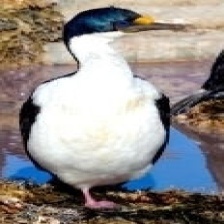
Species: IMPERIAL SHAQ
Scientific name: LEUCOCARBO ATRICEPS